Ustic

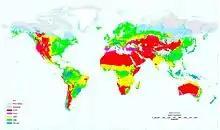
Global locations of Soil moisture regimes

There are certain climate conditions which characterises a particular soil as ustic: the soil temperature must be 22 °C (degrees Celsius) or above annually, or winter contra summer soil temperatures must vary by less than 6 °C at a particular depth of 50 cm below the soil surface. The soil moisture control section of ustic soil is dry, in some or most parts, for at least 90 or more cumulative days in a normal year. Ustic soil is also moist, in some parts, for more than 180 cumulative or 90 consecutive days per year.